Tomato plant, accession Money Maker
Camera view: tilt-top (135 deg); turntable rotation: 0 degrees
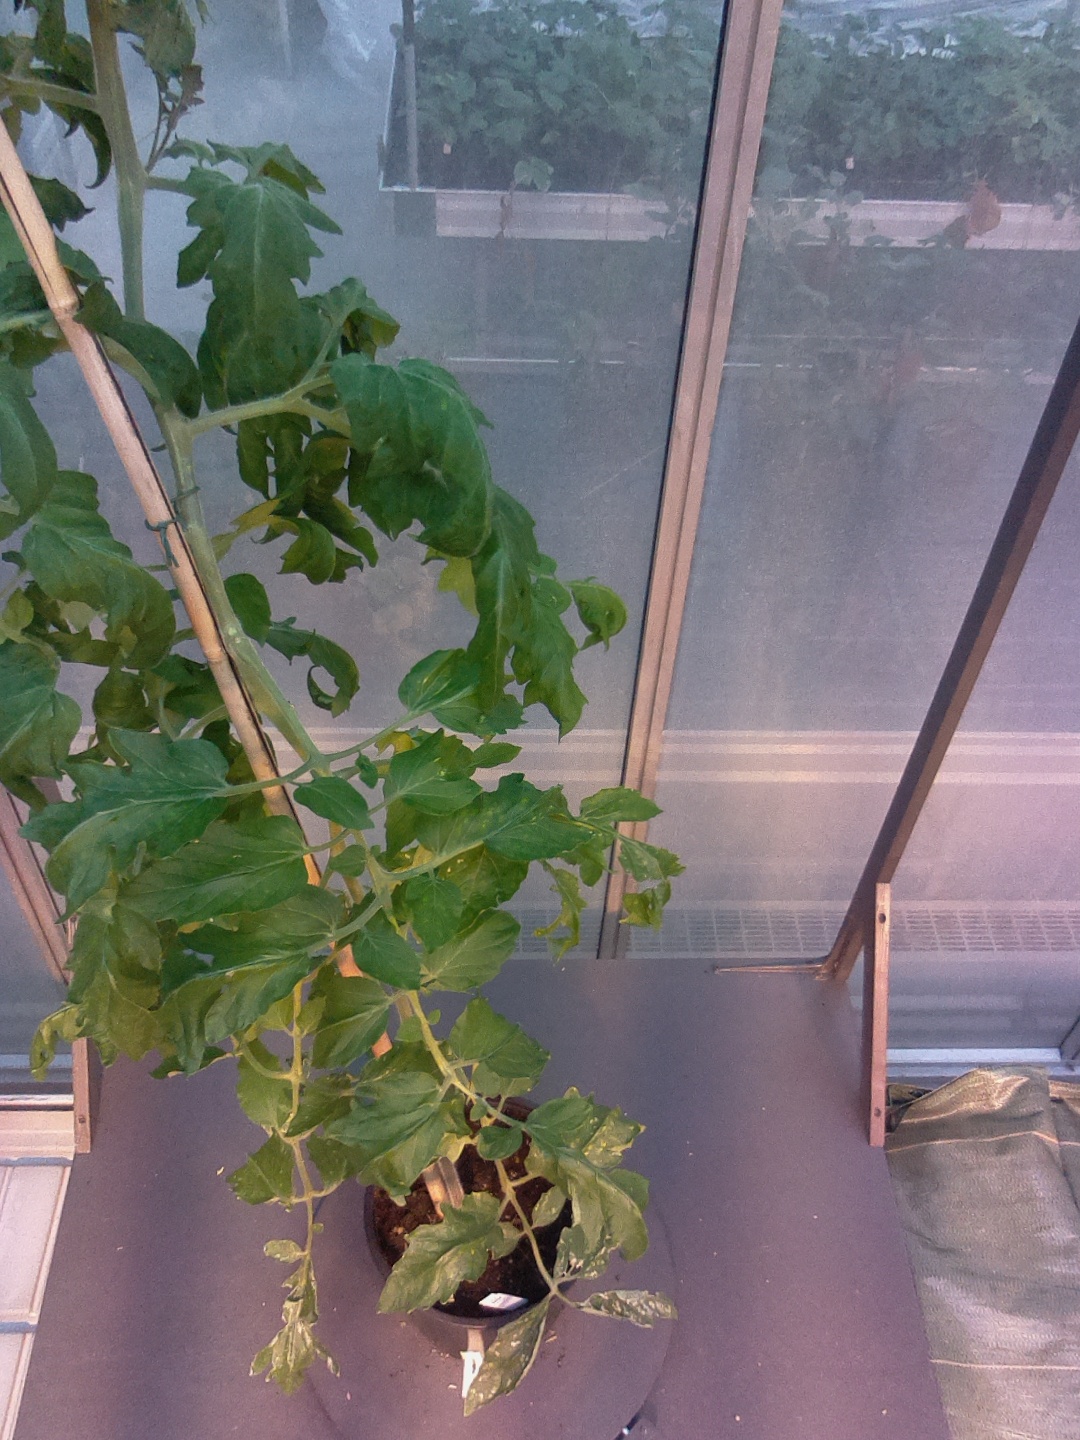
BBCH growth stage 65: Full flowering, 50%-60% of flowers open, first petals falling